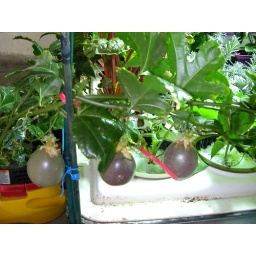
5 in pot produced 21 passion fruit